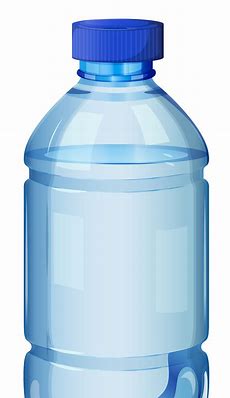
Label: plastic